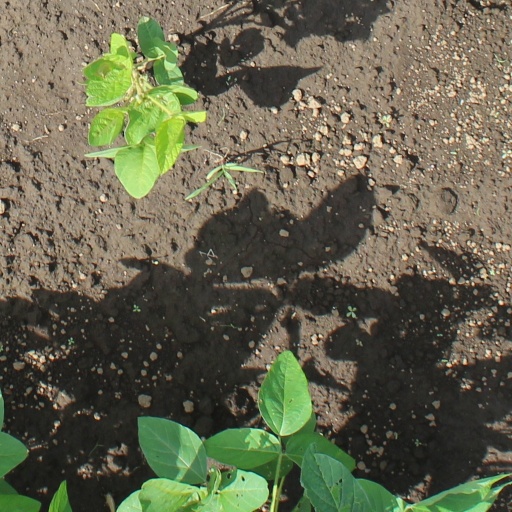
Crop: soybean